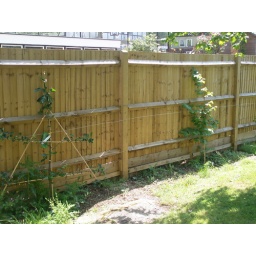
Camden in Bloom 2010 - school - SS4 - Photo of some of our fruit trees